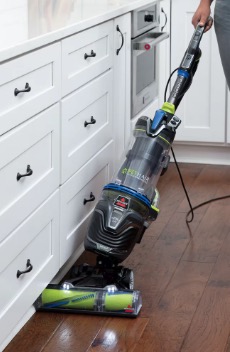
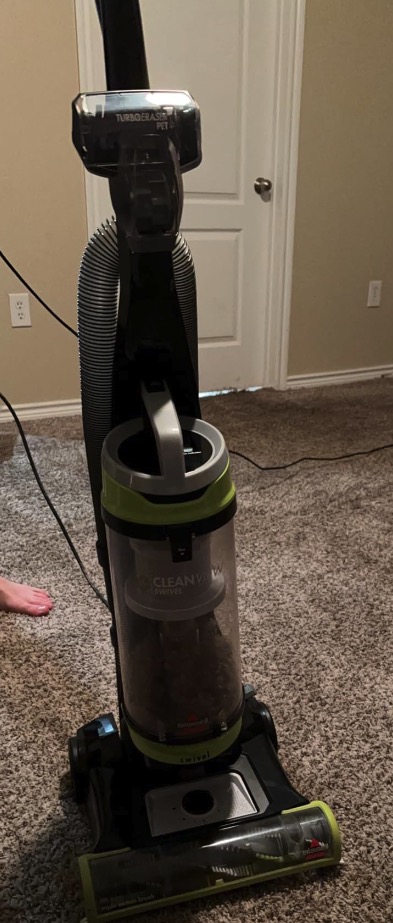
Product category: items_vacuum
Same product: no